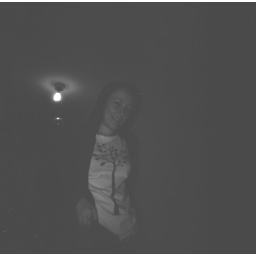
Amber in her new tree shirt by Margaret Killigan.